Melchor de Navarrete

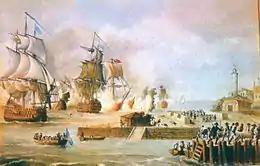
Navarrete defended Cartagena in the Battle of Cartagena de Indias.

In 1736, Navarrete moved to Cartagena to become the King's Lieutenant. Three years later, after the death of Governor Pedro Hidalgo, he was appointed acting governor of the city, in charge of administration and food supply, while Admiral Blas de Lezo held the military command. In 1740, Navarrete entered the Order of Santiago and was promoted to the rank of field marshal in the Spanish Royal Army. In 1741, he participated in the Battle of Cartagena de Indias, fighting against British Admiral Edward Vernon, who attempted to capture the city's fortress. Navarrete was accompanied by Admiral de Lezo and Viceroy of New Granada Sebastián de Eslava, a lieutenant general in the Spanish Royal Army.